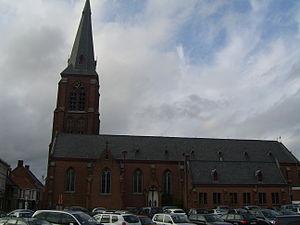
Liste des églises-halles ou hallekerques de Belgique.